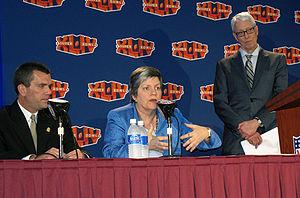
A National Special Security Event ou NSSE est aux États-Unis un événement de signification nationale ou internationale jugé par le département de Sécurité intérieure comme pouvant être une cible potentielle pour le terrorisme ou d'autres activités criminelles d'importance. Ces événements incluent des sommets internationaux, des rencontres d'organisations internationales, des conventions nationales pour les nominations des candidats à l'élection présidentielle américaine. La désignation comme NSSE implique que les agences fédérales de fournir une totale coopération et soutien pour la sureté et la sécurité à ceux qui participent ou assistent à ces évènements et est typiquement limité aux lieux de l'évènement et pour un temps donné. Pour un NSSE, le Secret Service est chargé de la sécurité de l'évènement, le FBI chargé du renseignement, du contre-terrorisme, de la gestion d'une éventuelle prise d'otages et des enquêtes liées à des incidents terroristes ou d'autres activités criminelles d'importance lors de ces évènements. Le fait d'être désigné NSSE ne débloque pas un budget fédéral pour les gouvernements de l'État, du comté ou de la ville hôte.